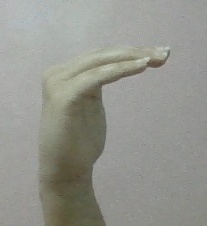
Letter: haa